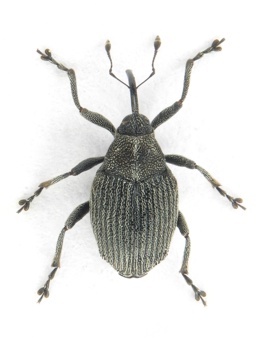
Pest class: Cabbage_seedpod_weevil